The Oaks (Kents Store, Virginia)

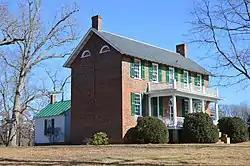
Front and western side

The Oaks is a historic home located near Kents Store, Fluvanna County, Virginia. It was built between about 1809 and 1830. The rear ell is the original section, and is a two-story, brick structure. In 1830 the brick, single pile, two-story structure over a raised basement was built onto the south. The house has a slate covered gable roof. A small one-story weatherboard addition was built onto the rear about 1915. Also on the property are the contributing outdoor kitchen (later used as a schoolroom), a smokehouse, an icehouse, a latticed covered well, a barn, and the large Richardson/Bowles family cemetery.